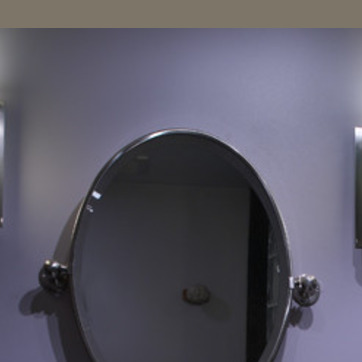
Material: mirror